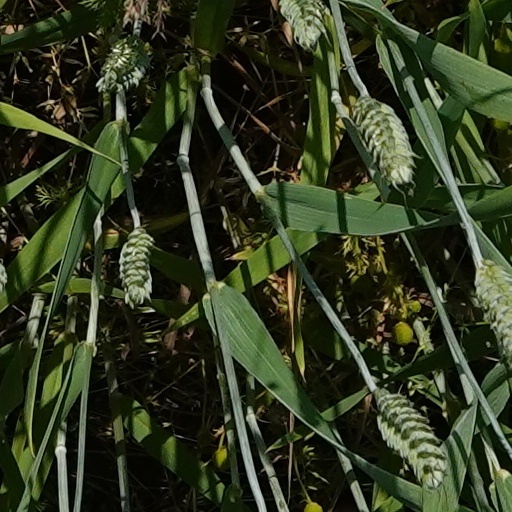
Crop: wheat